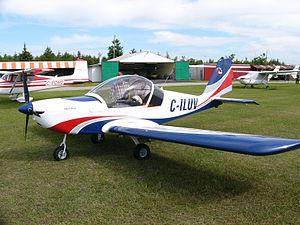
Le SportStar appartient à la famille des avions de sport légers, c'est un biplace fabriqué par Evektor-Aerotechnik en République tchèque.